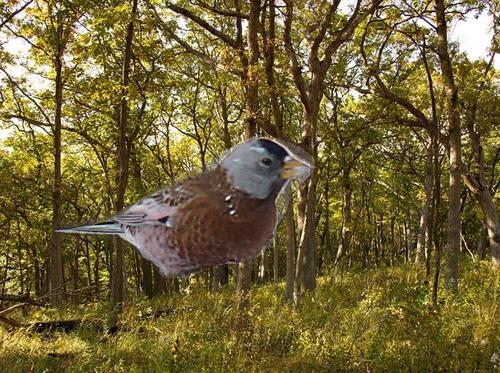
Bird species: Gray_crowned_Rosy_Finch
Bird type: landbird
Background: land